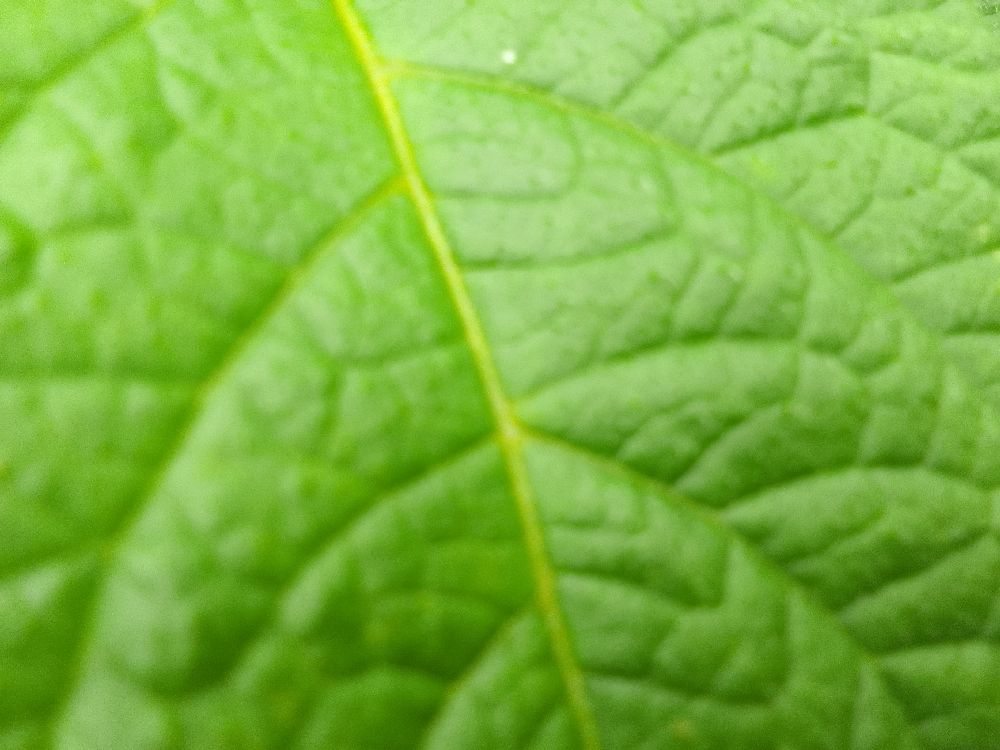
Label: Healthy